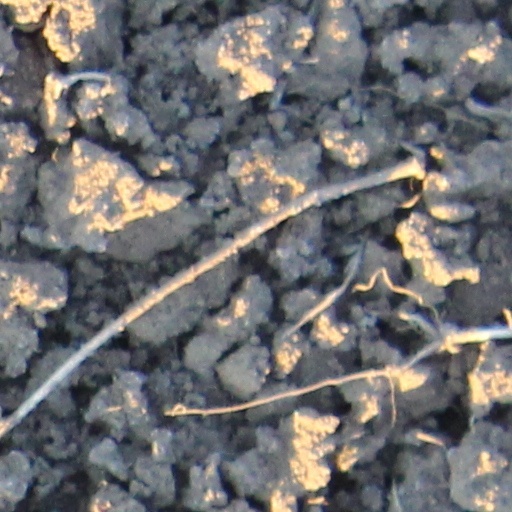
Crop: wheat